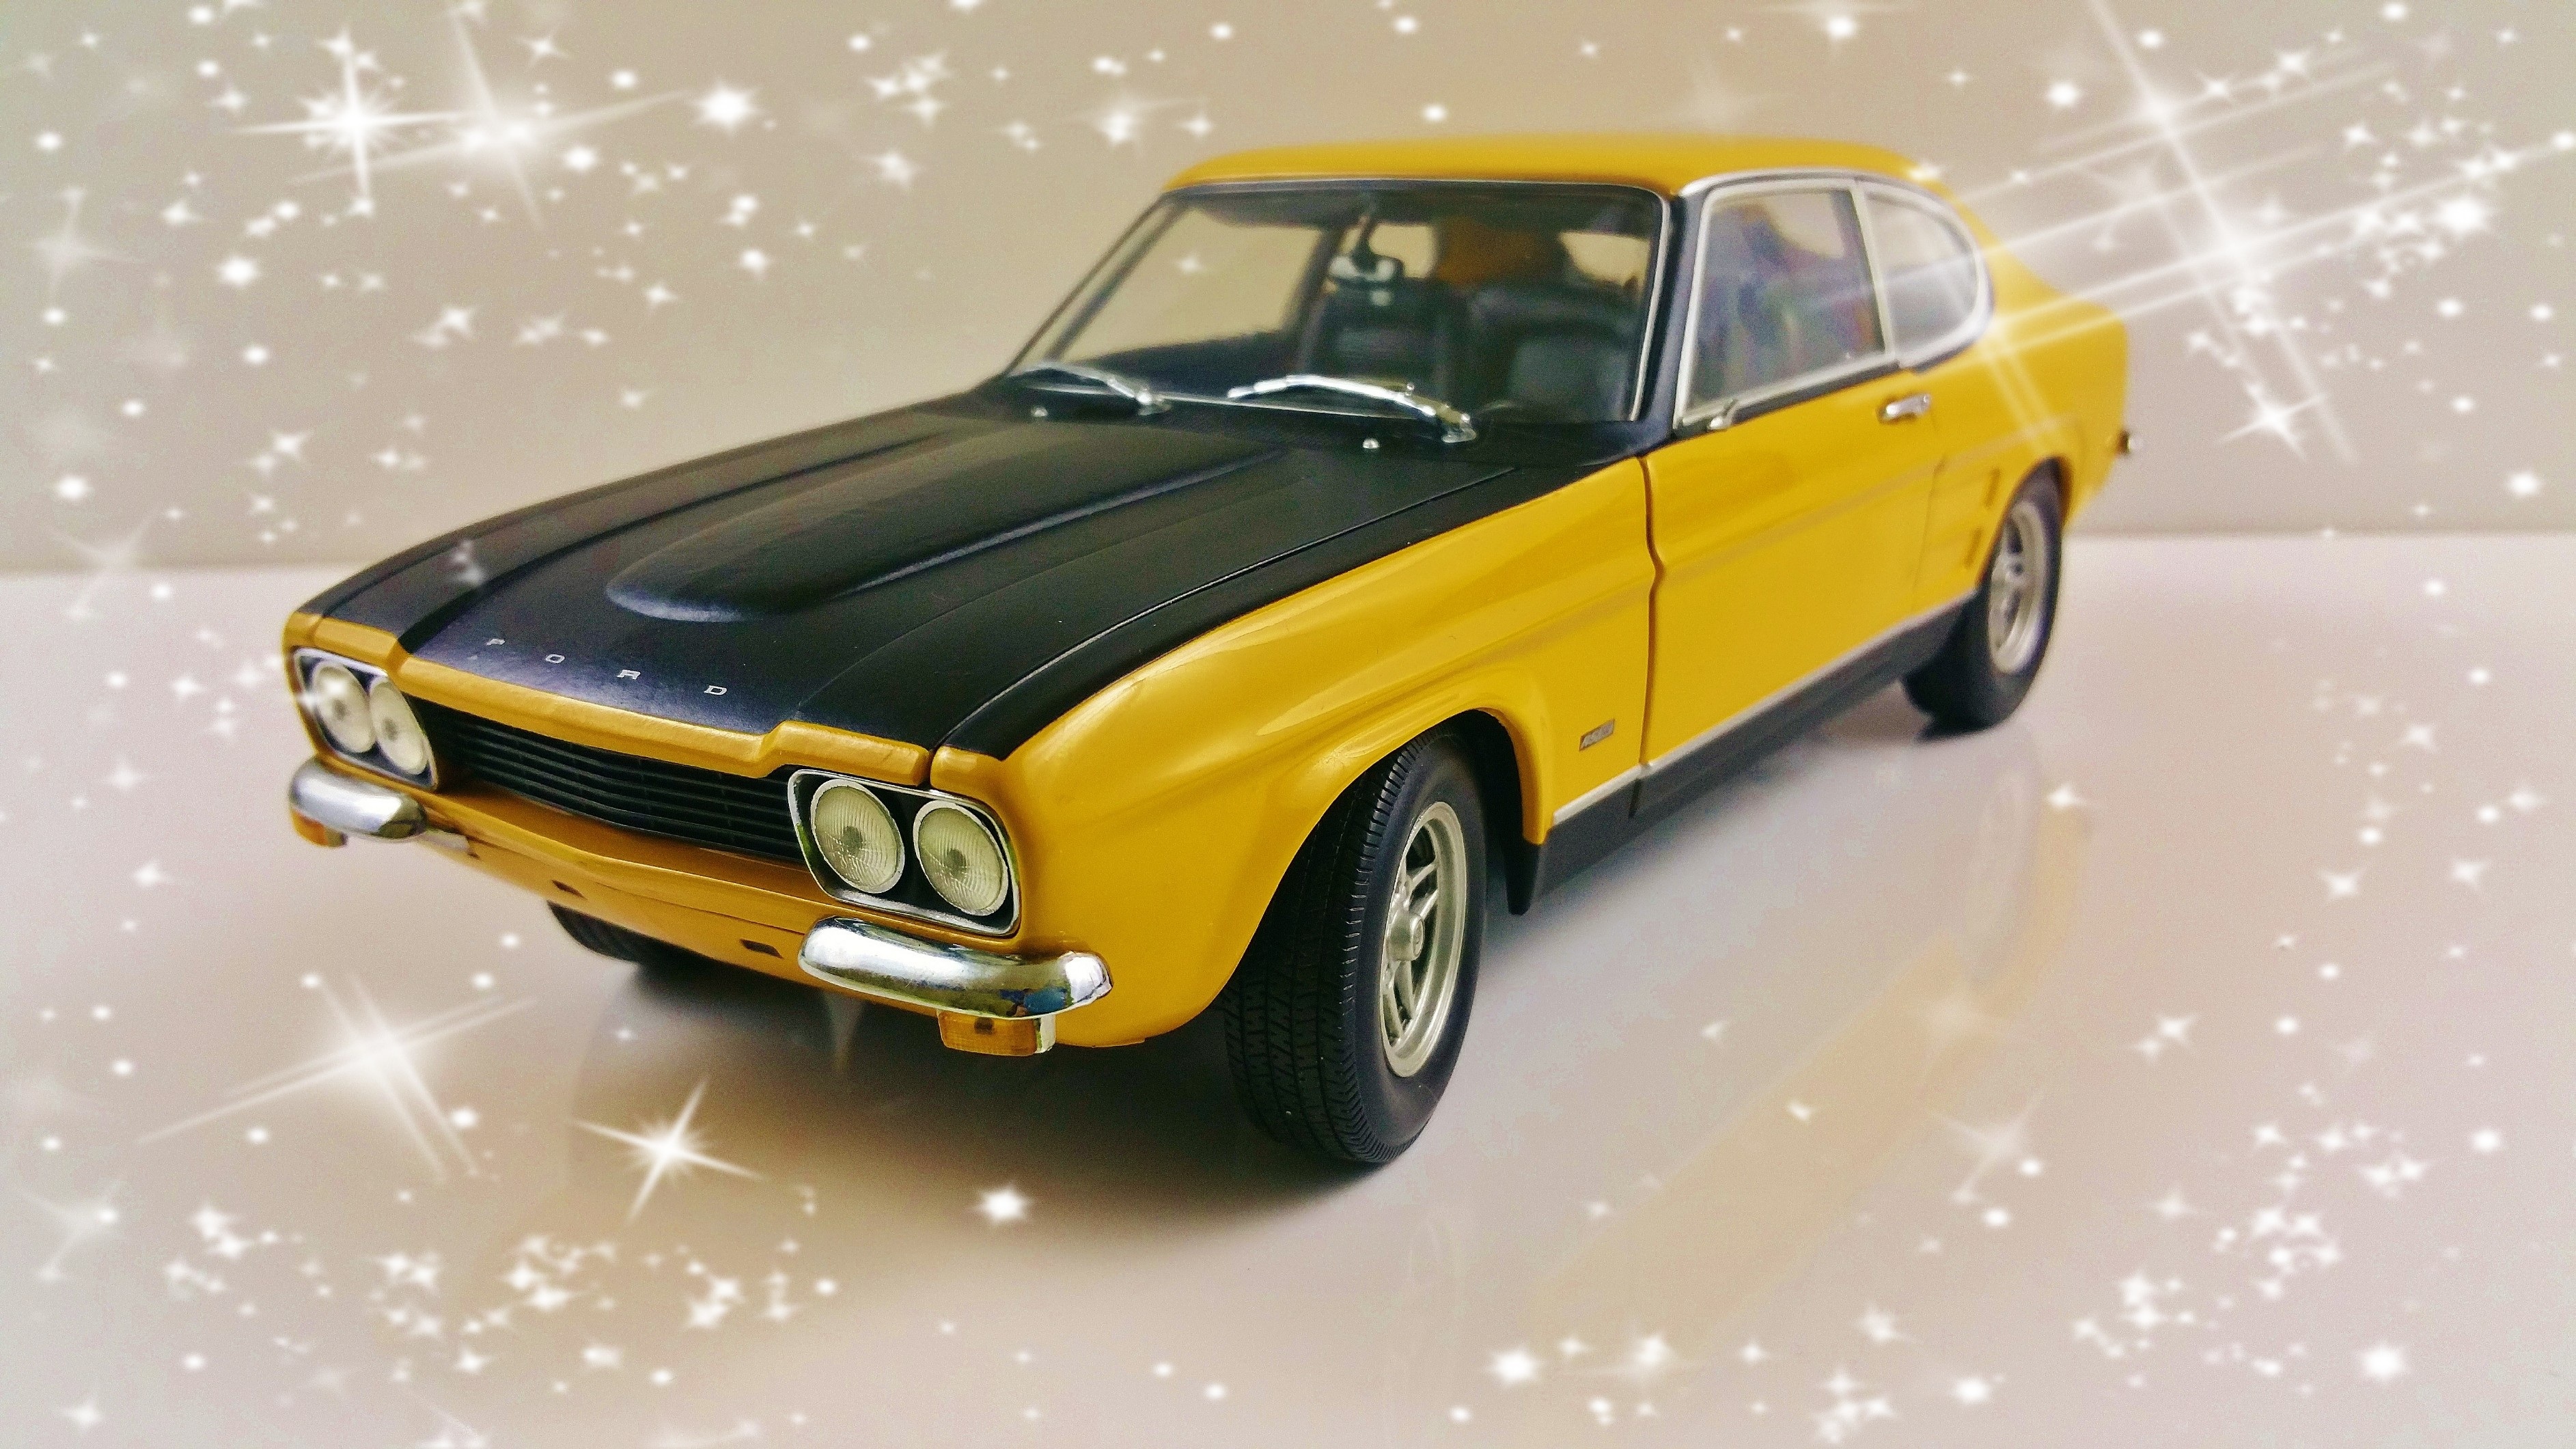
car, model, vehicle, auto, sports car, race car, toys, sedan, oldtimer, vehicles, capri, antique car, model car, land vehicle, automobile make, automotive exterior, family car, executive car